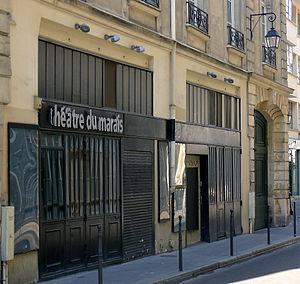
Immeuble (Inscrit)actuellement en 2013, théâtre du Marais This building is indexed in the Base Mérimée, a database of architectural heritage maintained by the French Ministry of Culture,
Cet article recense les monuments historiques du 3ᵉ arrondissement de Paris, en France.
L'actuel théâtre du Marais est une salle de spectacles située au 37, rue Volta dans le 3ᵉ arrondissement de Paris. Le premier théâtre du Marais date du XVIIᵉ siècle.